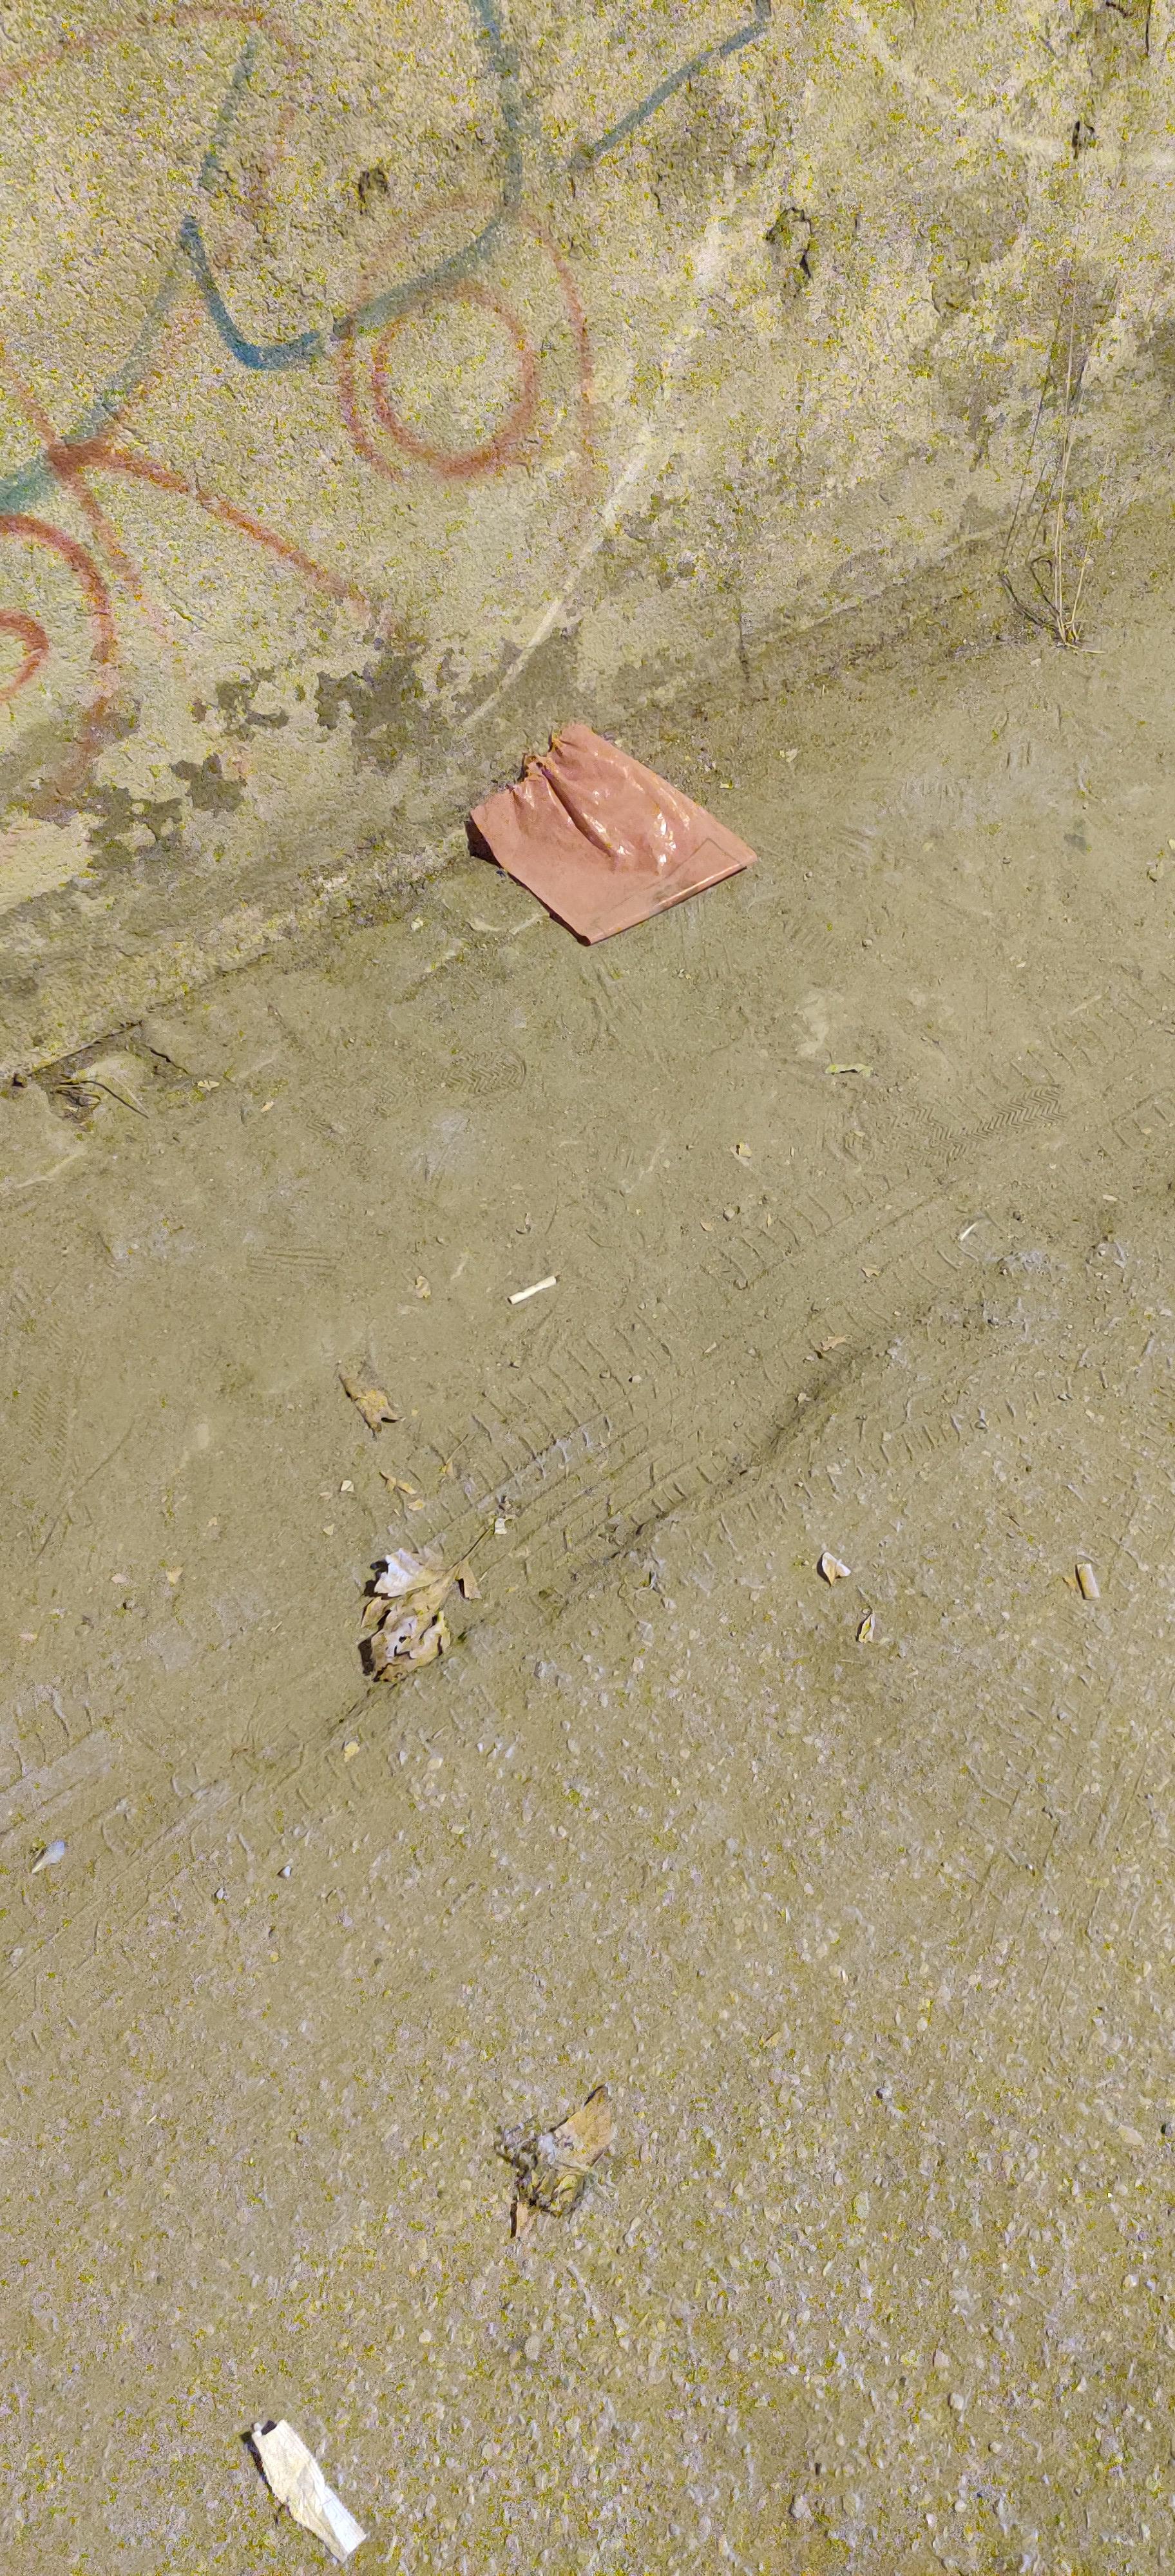
Object: Plastic film (Plastic bag & wrapper)

Object: Cigarette (Cigarette)

Object: Cigarette (Cigarette)

Object: Other plastic wrapper (Plastic bag & wrapper)